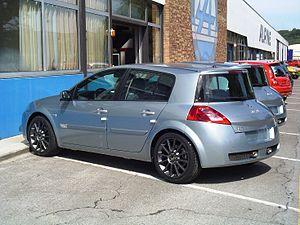
Mégane RS phase 1 Usine Alpine Dieppe (Auteur arrrrdaste)
Sortie en 2002, la Renault Mégane II a été élue voiture de l'année 2003. Elle a d'abord été commercialisée en 3 et 5 portes, avant l'arrivée vers la fin 2002 d'un coupé cabriolet, d'un break et d'une version tricorps. En 2004 est apparue la version sportive RS avec un « moteur F » de type F4RT.